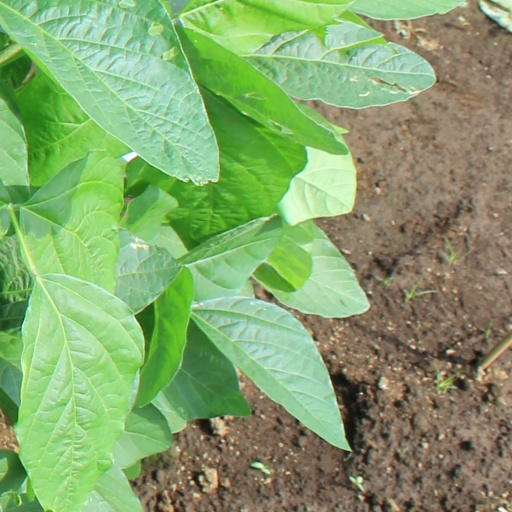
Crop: soybean